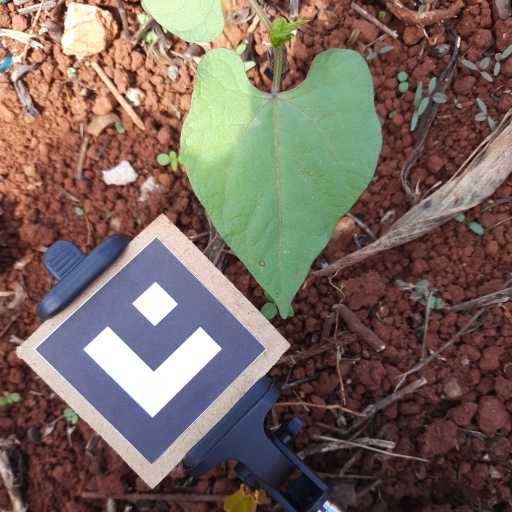
Observations: flat surface, no eating holes, under shade, under sunlight